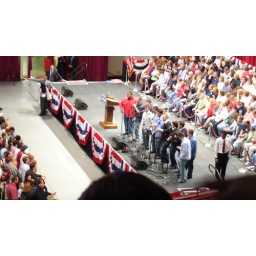
The guy in the red shirt had an AMAZING falsetto. Ladies First performed later and they were awesome, too.